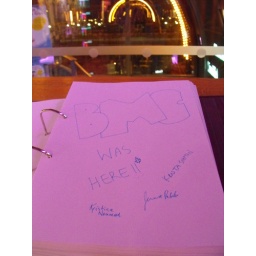
We left our mark in the guest book outside the first floor gallery